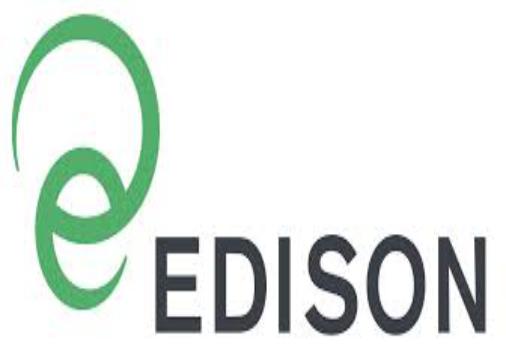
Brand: Edison
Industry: Others